Paul Heaton

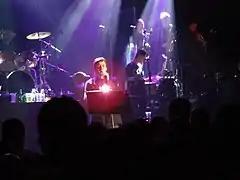
Heaton with the Beautiful South, 2006

In 1988, Heaton formed the Beautiful South. The initial lineup consisted of Heaton, Dave Rotheray on lead guitar, former Housemartins roadie Sean Welch on bass, David Stead on drums and Housemartins former drummer Dave Hemingway, now in the role of joint lead singer and frontman. The writing partnership of Heaton and Rotheray proved very successful. The Beautiful South released two top ten singles, "Song for Whoever" and "You Keep It All In"; the latter featured Irish singer Briana Corrigan on vocals. In 1989, the band released an album, "Welcome to the Beautiful South". The band's biggest success to date is the single "A Little Time", released in 1990; it reached number 1 on the UK chart.